Whitchurch-Stouffville

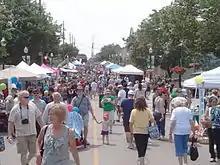
Stouffville Strawberry Festival, 2011

The Whitchurch-Stouffville Public Library is located in the "Whitchurch-Stouffvile Leisure Centre" (constructed in 2001), a facility occupied jointly by the department of Leisure Services and the library. The population served by the library doubled between 2005 and 2013, and circulation increased 109%. Library expenditures dropped from 5.1% of town operating expenses in 2004 to 3.0% in 2007, and 2.7% in the 2014 budget. In 2014, Whitchurch–Stouffville's per capita library costs were $26, the lowest of twenty-four Ontario towns in its population category (median $42). In 2010, the "Maclean's" "Third Annual Smart Cities Rankings" showed that for residents in Whitchurch–Stouffville, "exposure to reading" had declined annually from 2006 to 2010, and fell significantly below the national average. A library expansion was first projected for 2009. In June 2011 local book clubs and individuals began a grass-roots campaign to petition for greater municipal funding for the public library. In 2012, the Town commissioned a study of the library's current and future space needs. A 2014 expansion design was rejected by the newly elected Town Council in 2015, and the minimum space requirements for a community library were vigorously challenged.